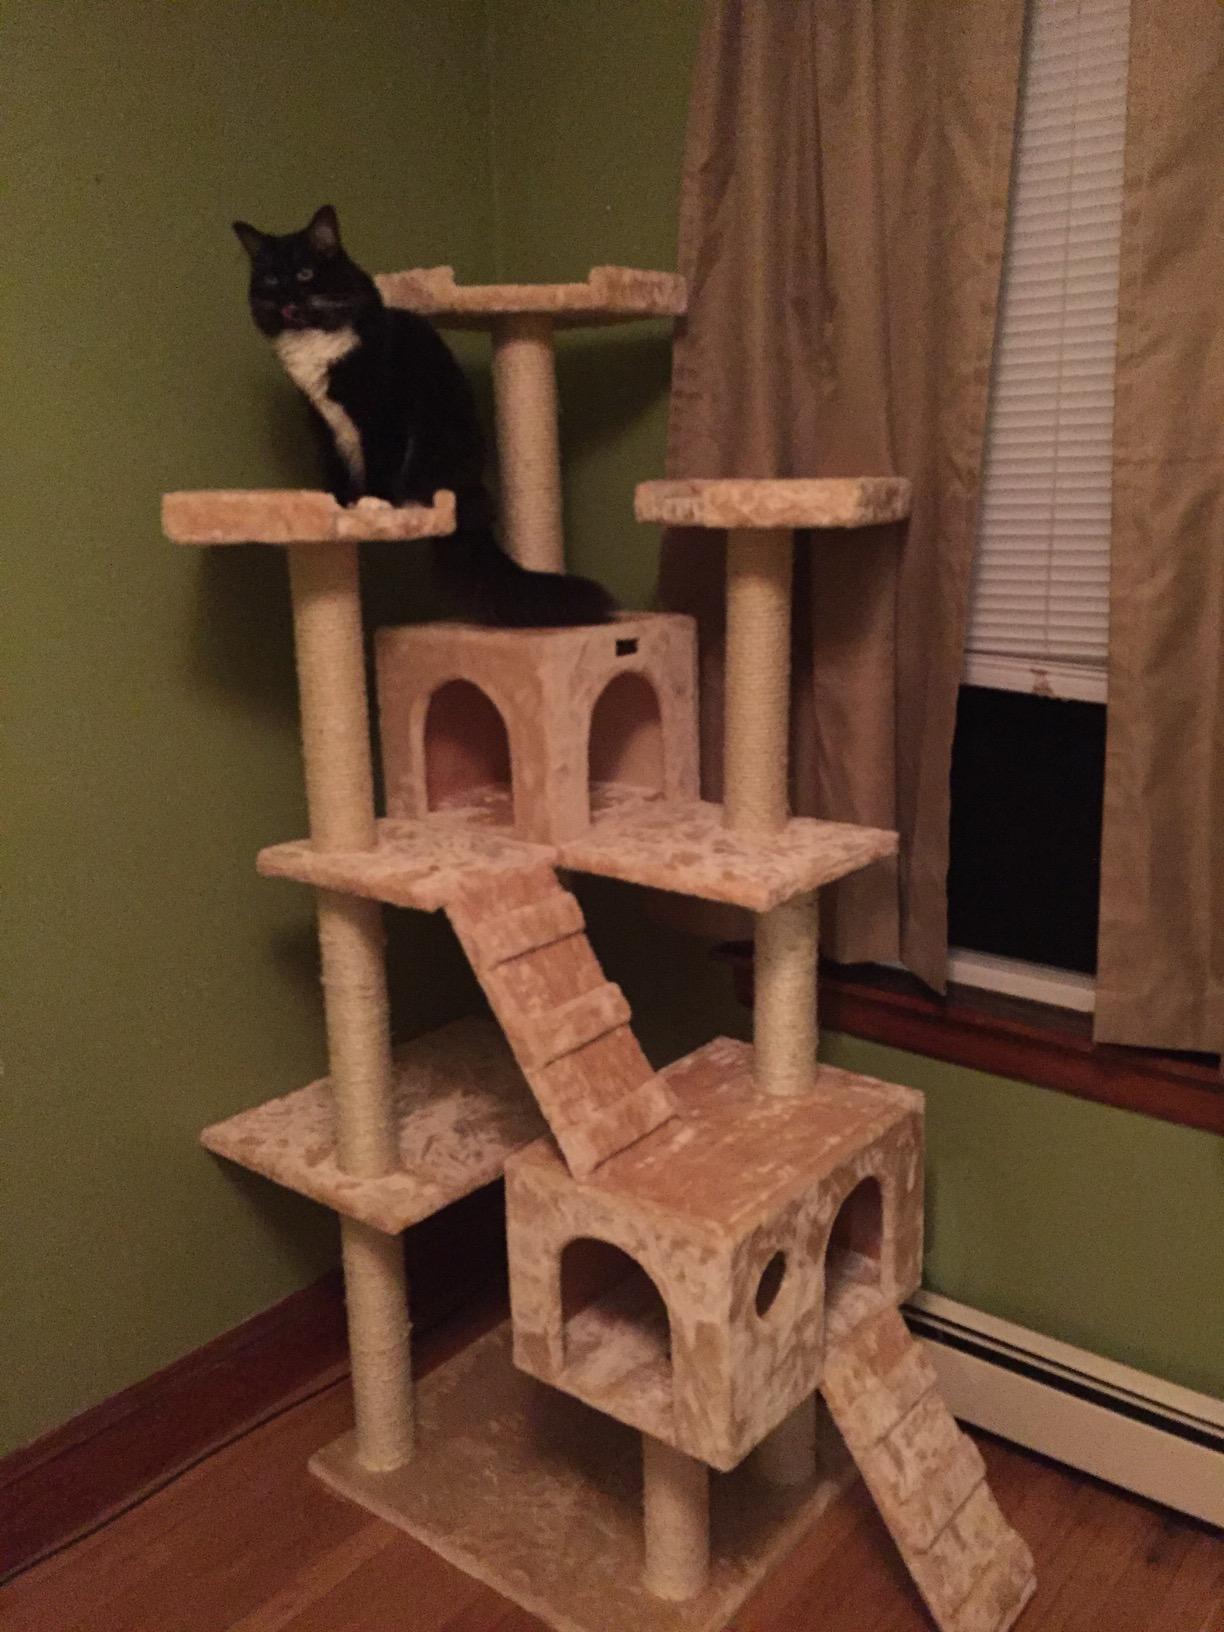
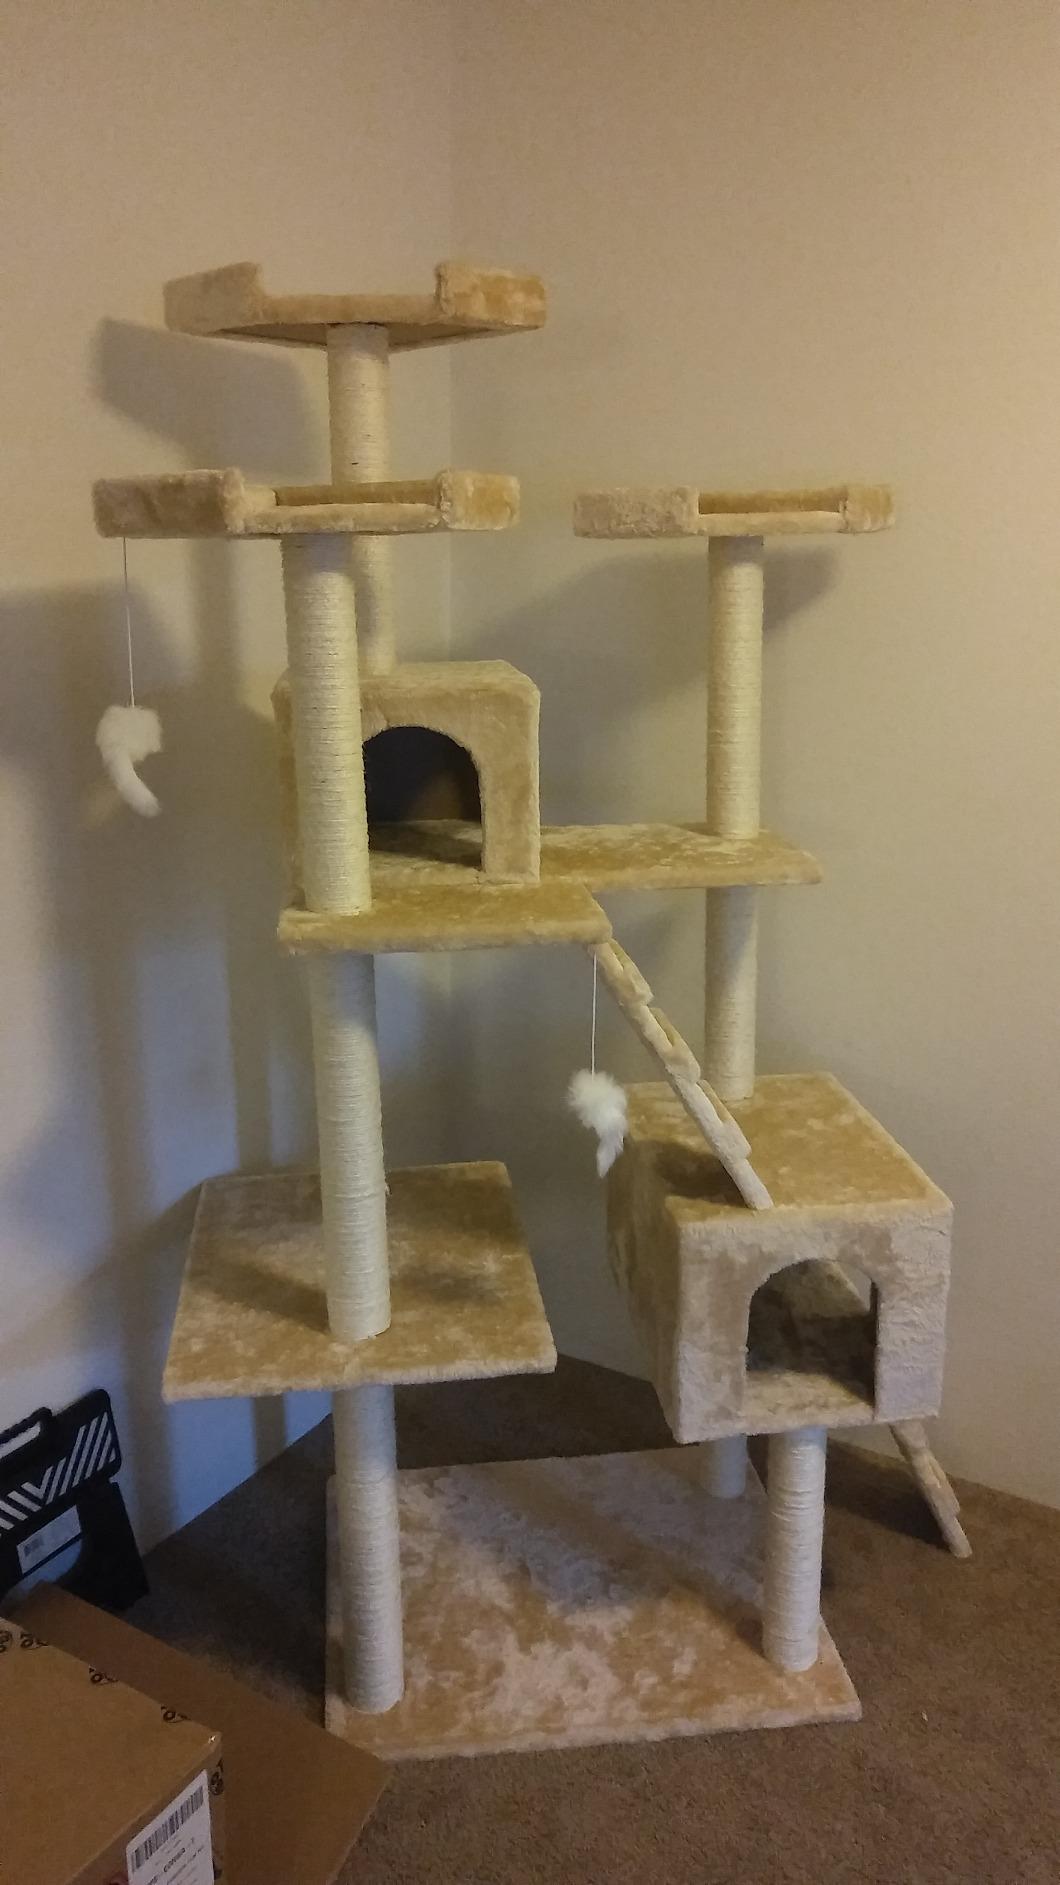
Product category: items_cat tree
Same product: no